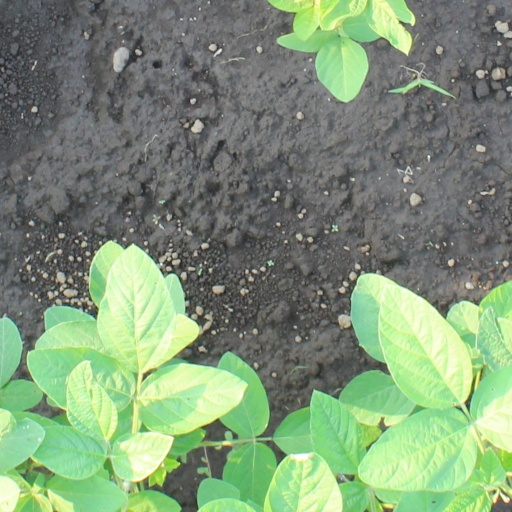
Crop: soybean